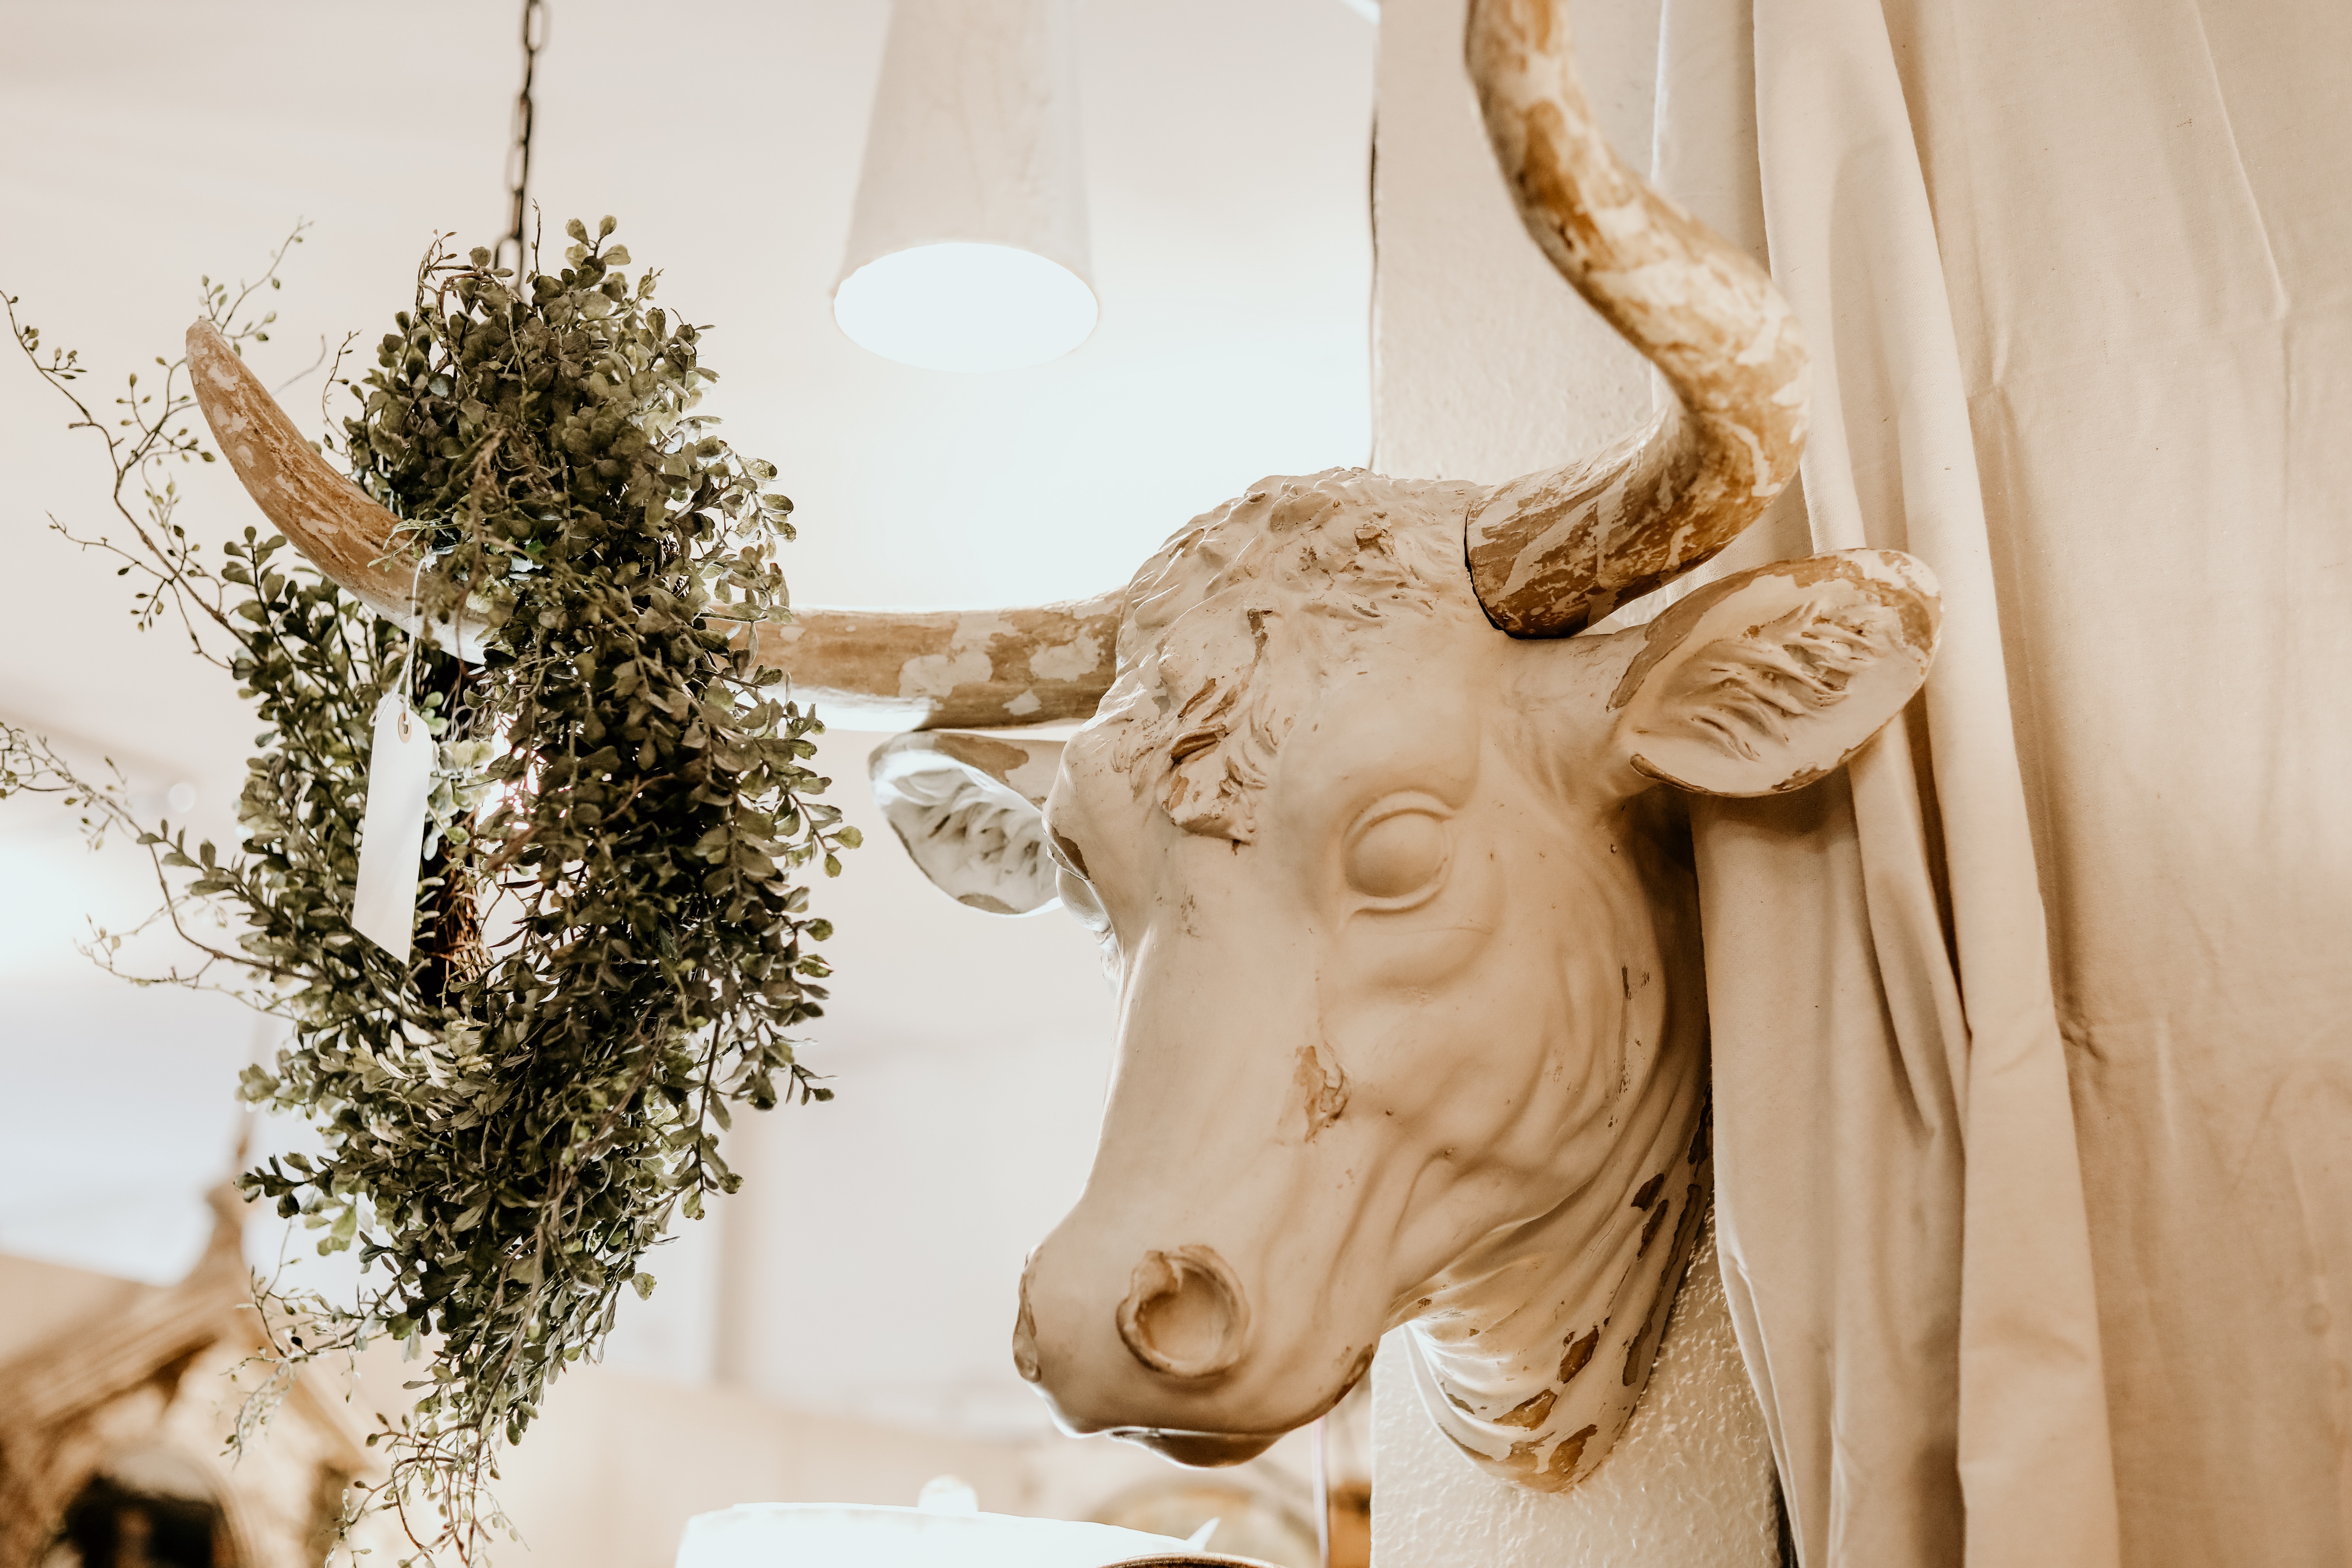
horn, sculpture, statue, bovine, art, carving, architecture, ox, temple, working animal, antler, cow goat family, fawn, tourist attraction